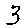
Label: 3